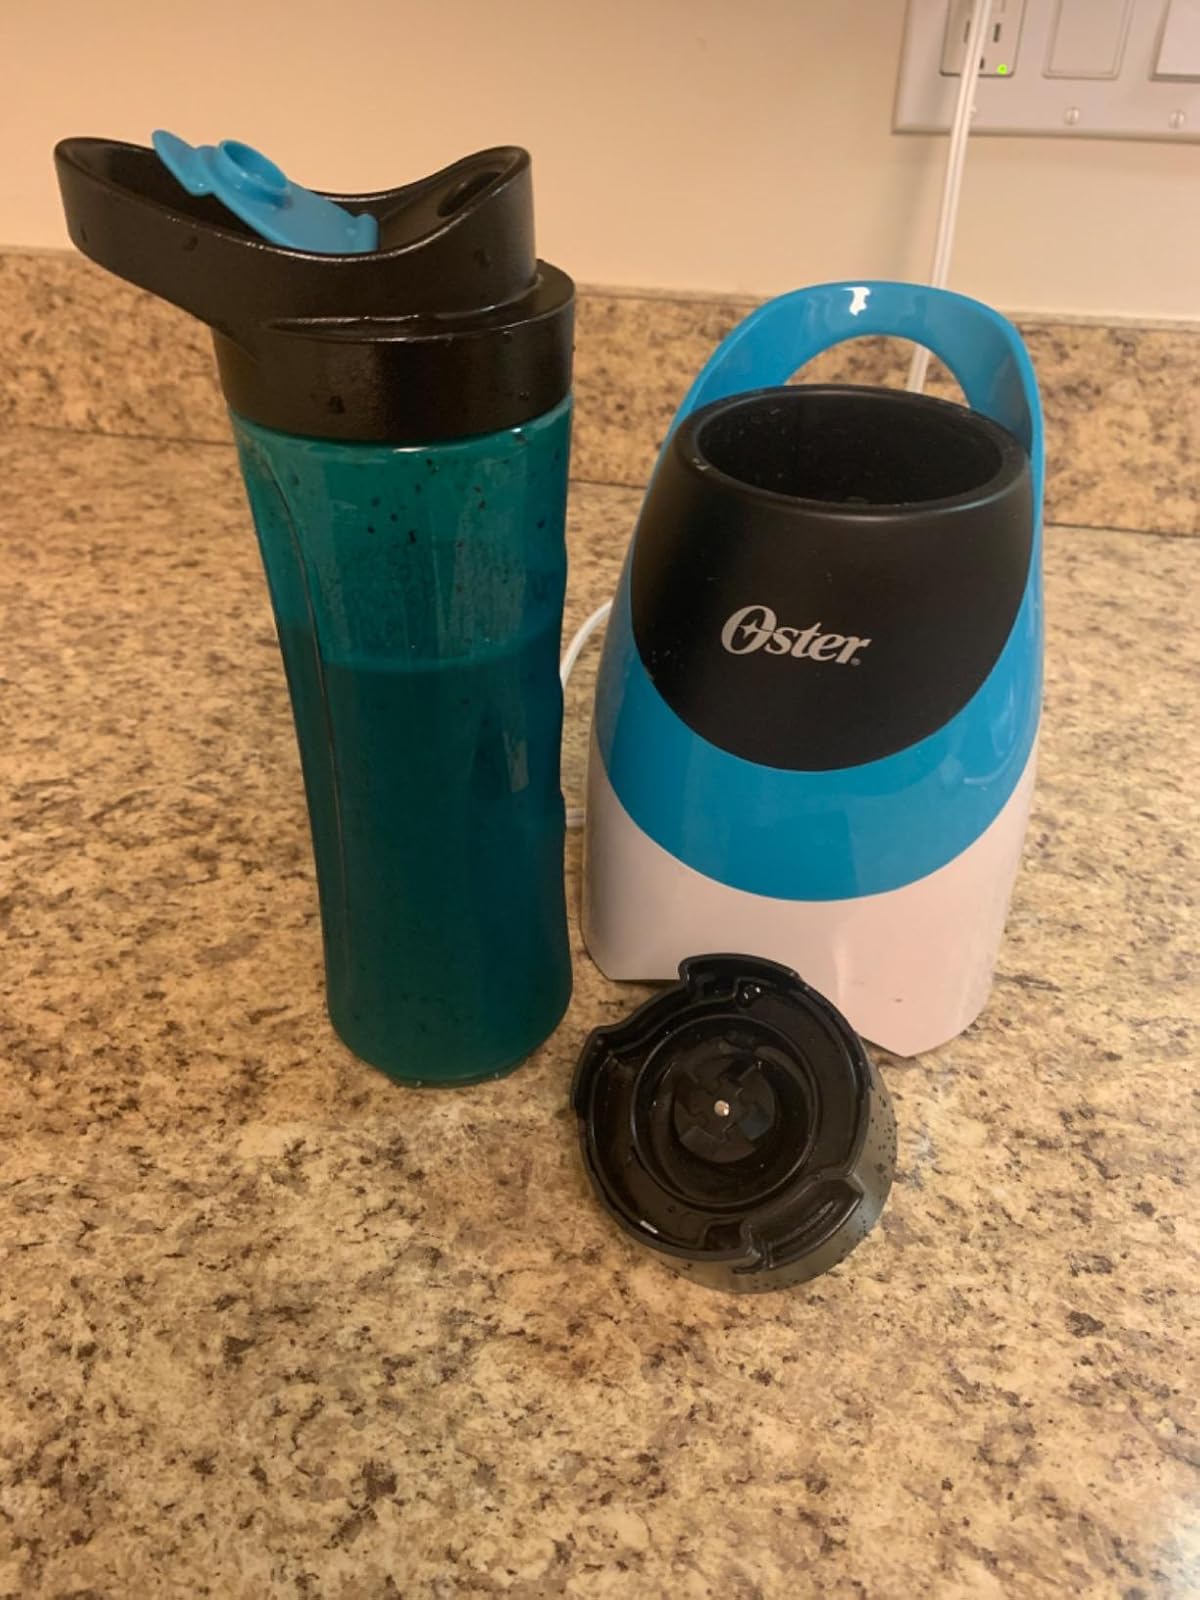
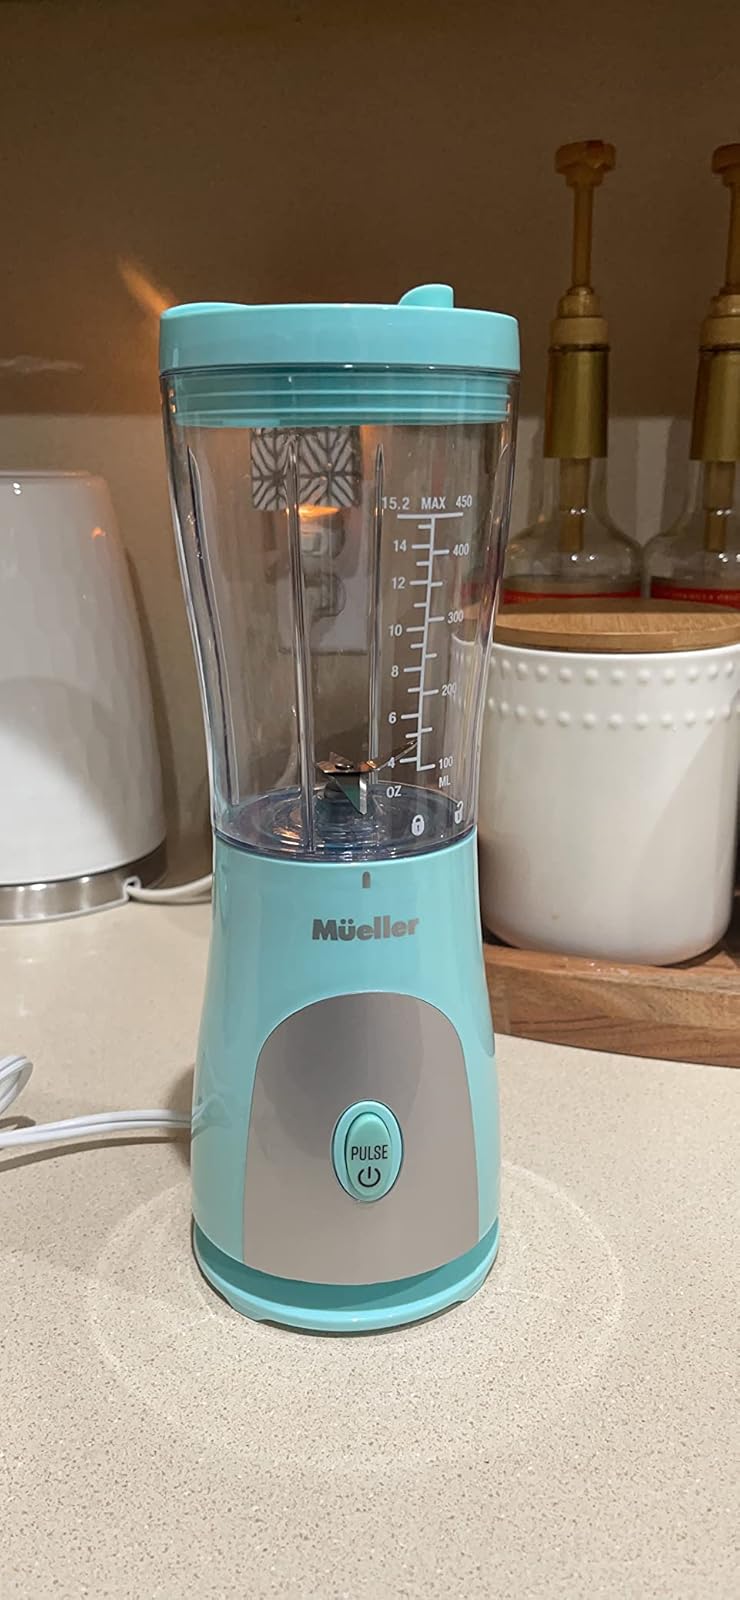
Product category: items_blender
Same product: no